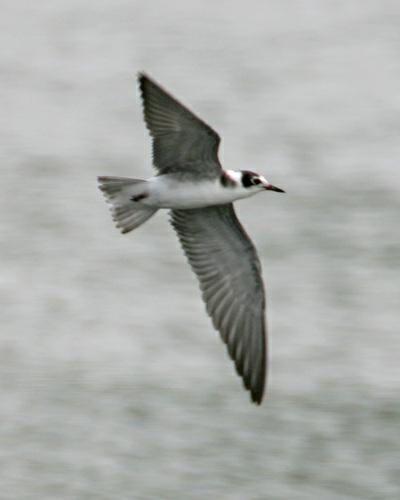
A photo of a black tern